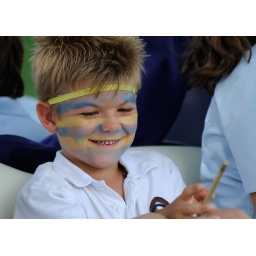
Team Europe's biggest fan, decked out in yellow and blue face paint.